Sexual cannibalism

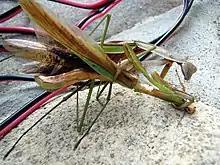
A female Chinese mantis eats a male copulating with her.

Different hypotheses have been proposed to explain sexual cannibalism, namely adaptive foraging, aggressive spillover, mate choice, and mistaken identity.